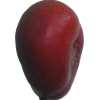
Label: nectarine_flat